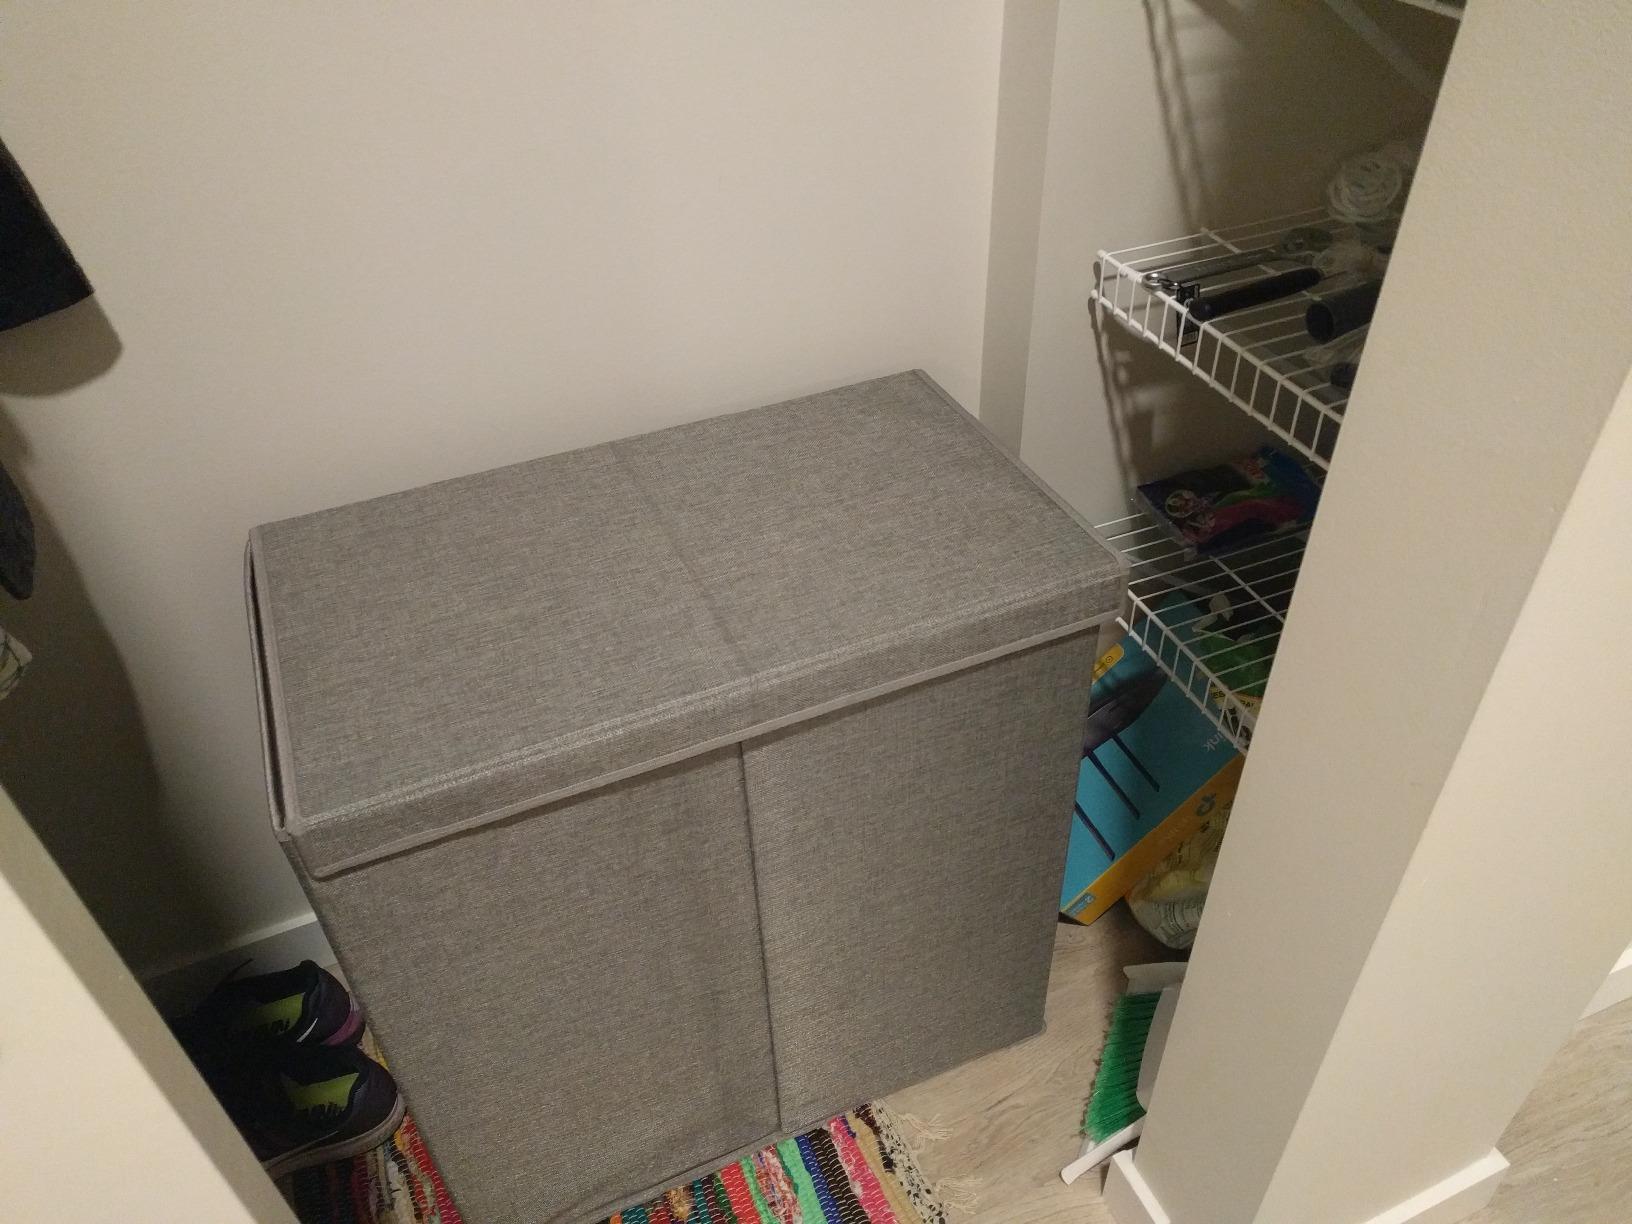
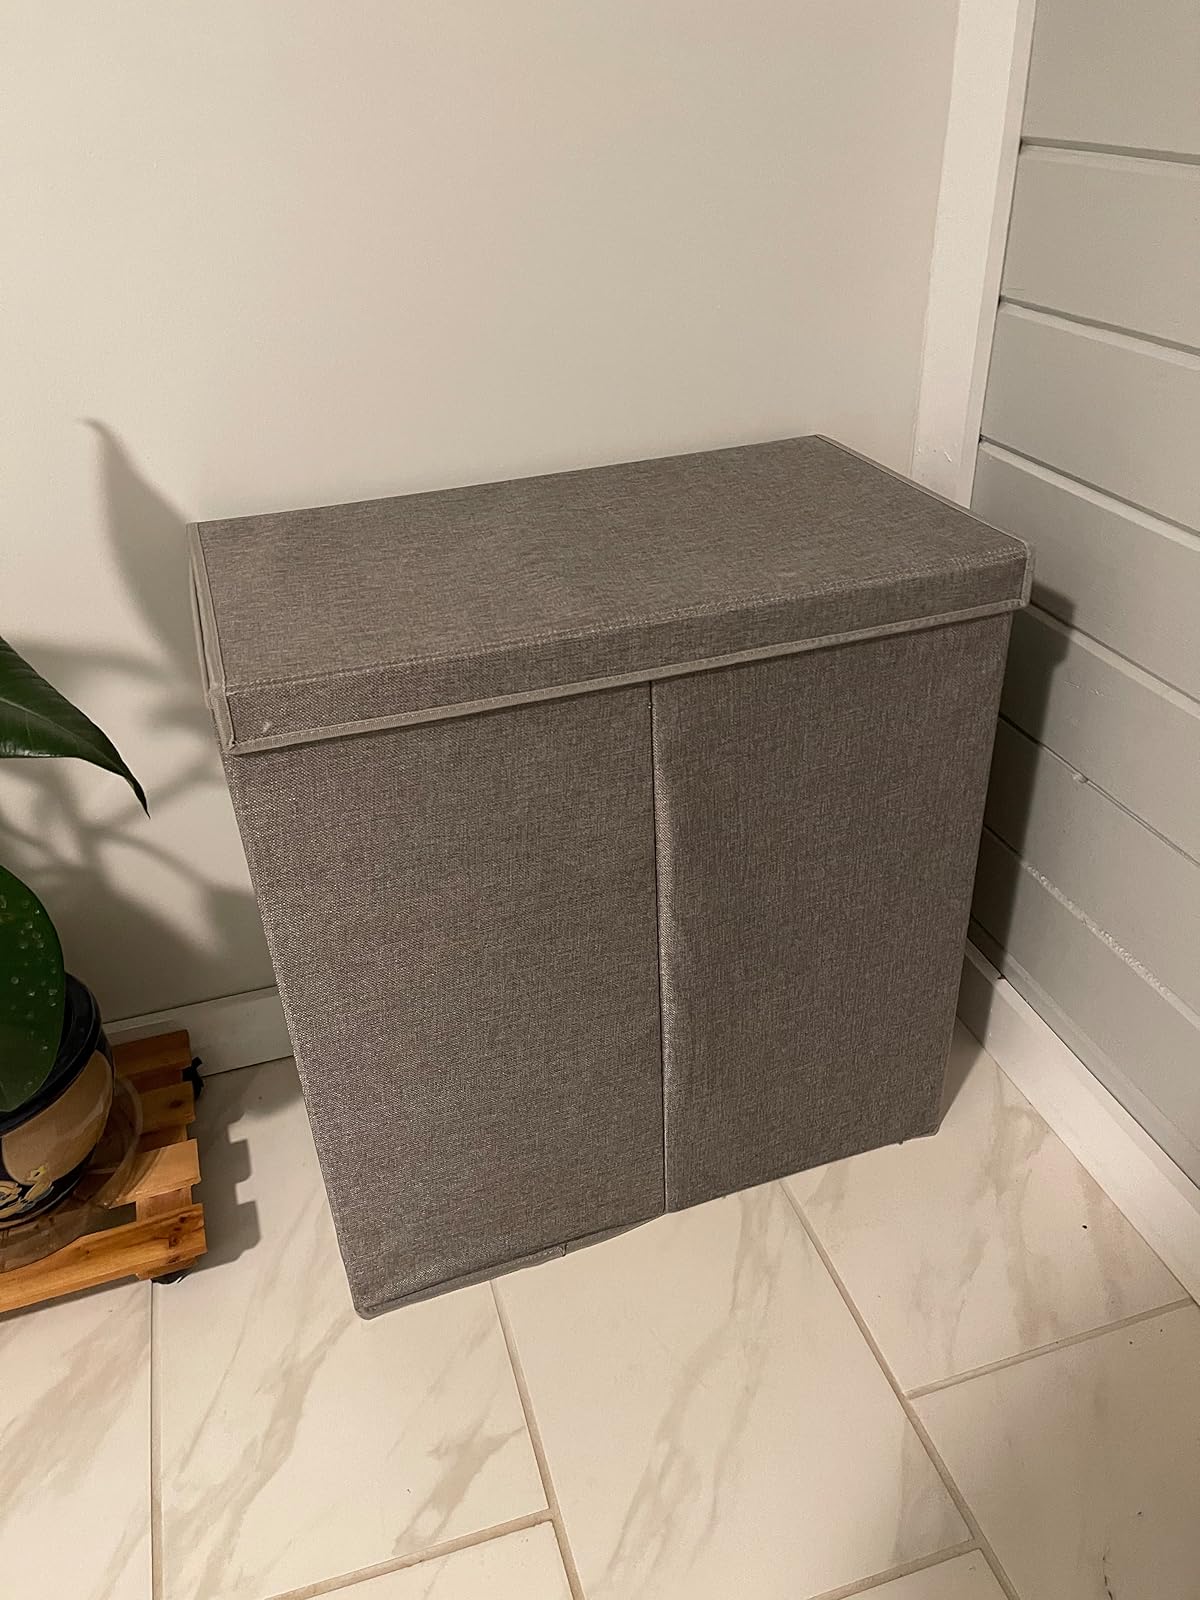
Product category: items_hamper
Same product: yes